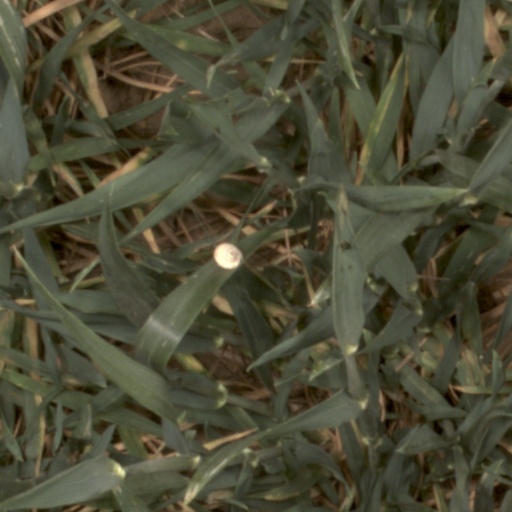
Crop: wheat